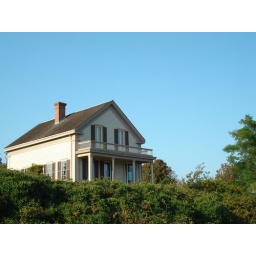
House against blue sky